Saab 9-3

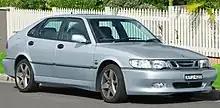
Saab 9-3 Aero 5-door (Australia)

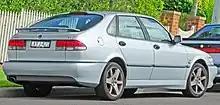
Saab 9-3 Aero 5-door (Australia)

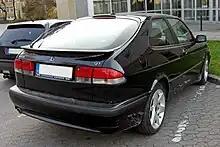
Saab 9-3 3-door (Europe)

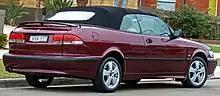
Saab 9-3 Anniversary convertible (Australia)

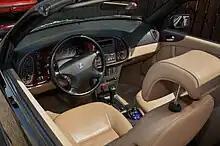
2001 Saab 9-3 convertible interior

The first generation 9-3, an updated Saab 900 (NG), was launched in 1998 for the 1999 model year. It is sometimes referred to as the 'OG' (old generation) 9-3 and internally as body style 9400. Production ended on 8 May 2002 at the Trollhättan plant and on 25 April 2003 at the Valmet plant in Finland.